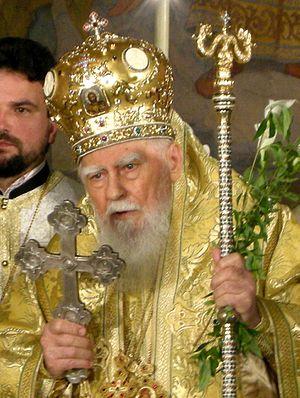
Sa Sainteté Maxime, né Marin Minkov le 29 octobre 1914 à Oreshak en Bulgarie et mort le 6 novembre 2012 à Sofia, est un ecclésiastique orthodoxe bulgare. Il est patriarche de l'Église orthodoxe de Bulgarie du 4 juillet 1971 à sa mort.